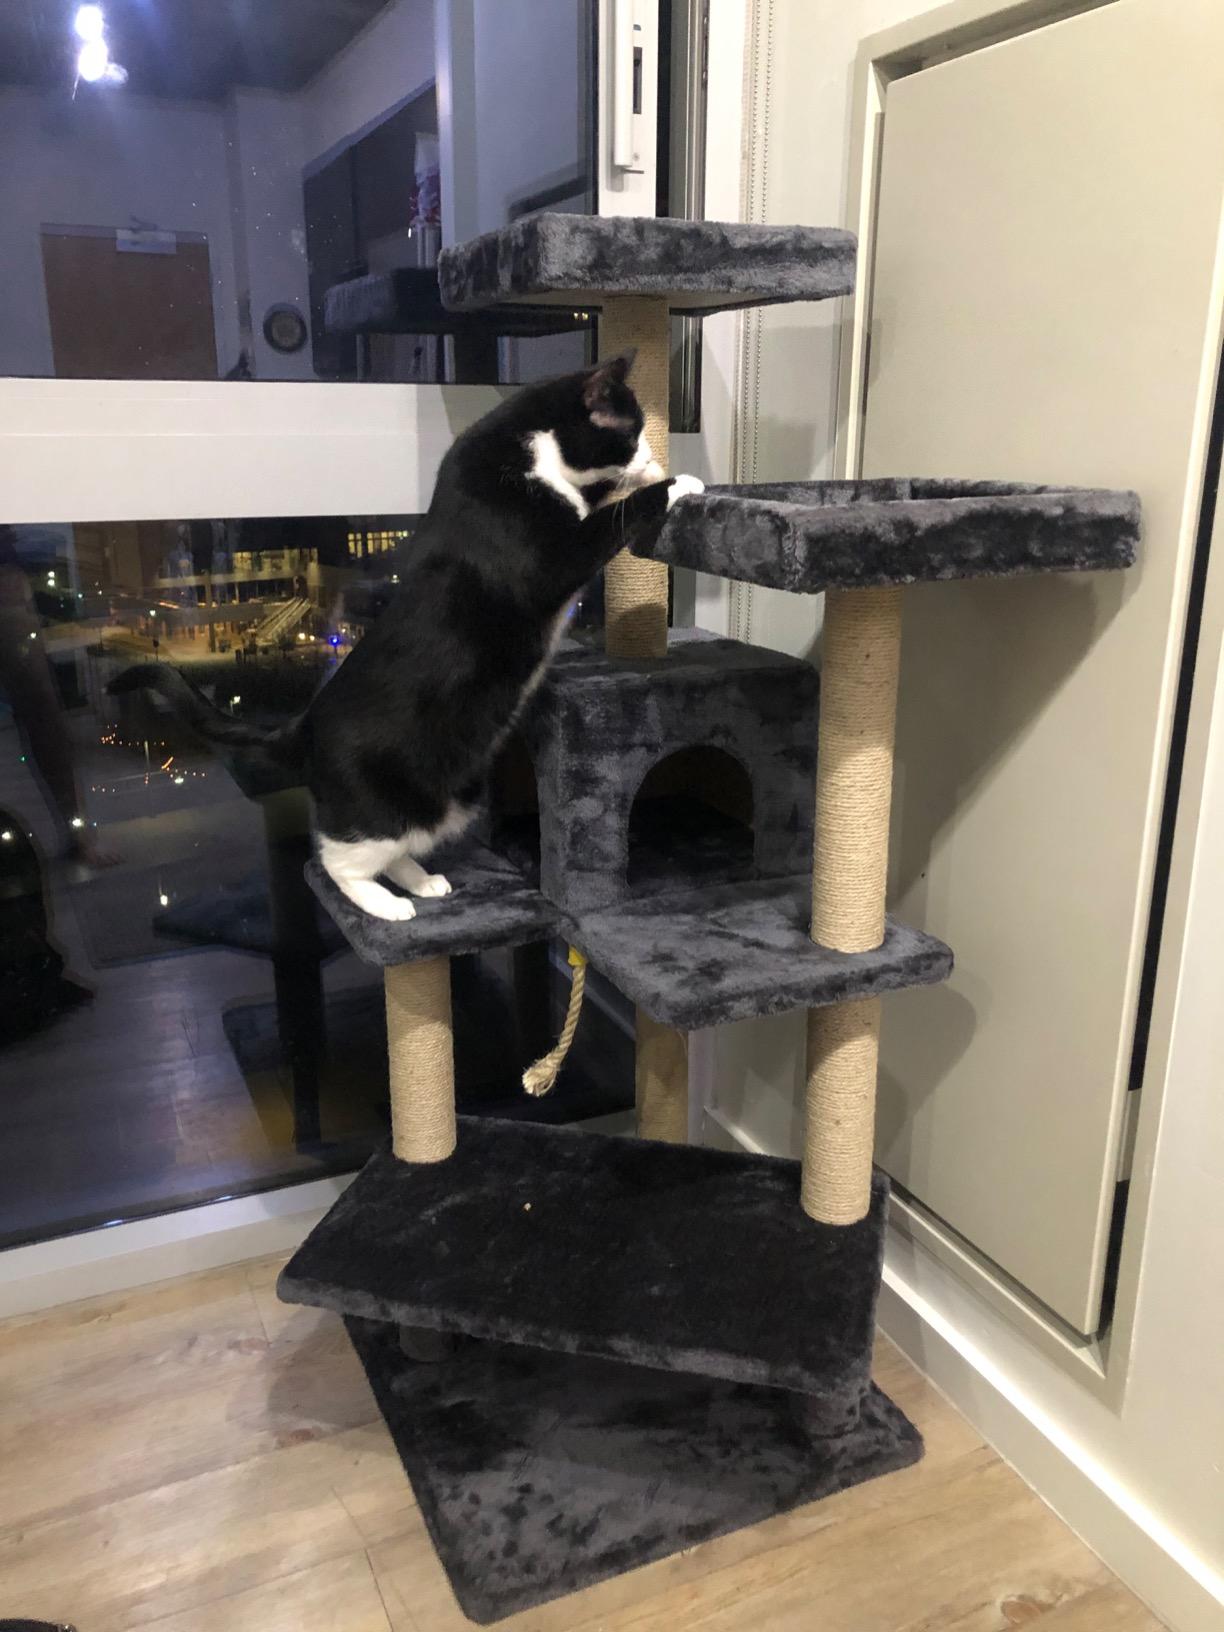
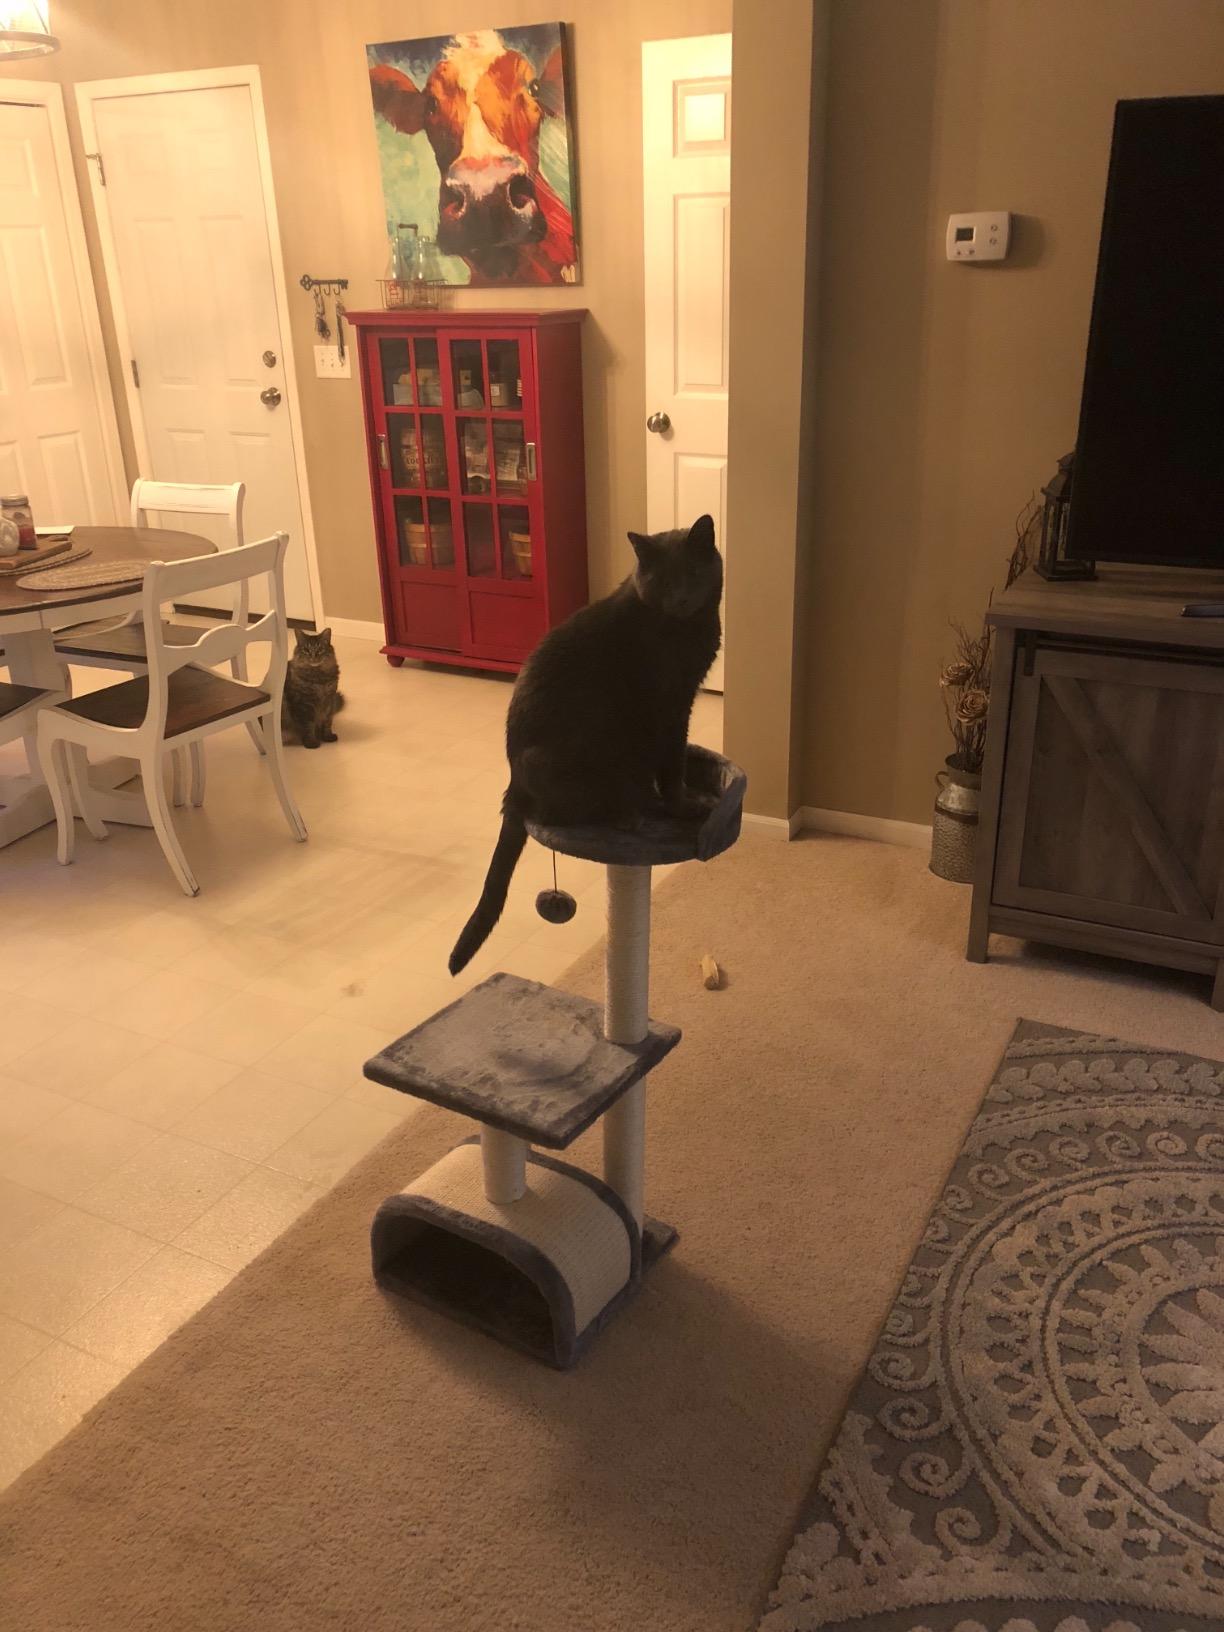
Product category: items_cat tree
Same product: no